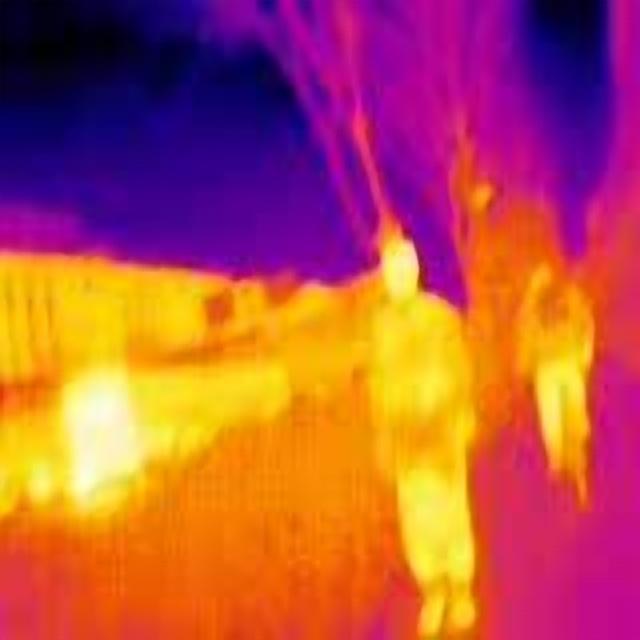
Detected objects:
label: person
label: person